E-governance

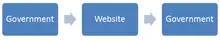
Government-to-government model

Pushing data over the internet, e.g.: regulative services, general holidays, public hearing schedules, issue briefs, notifications, etc.